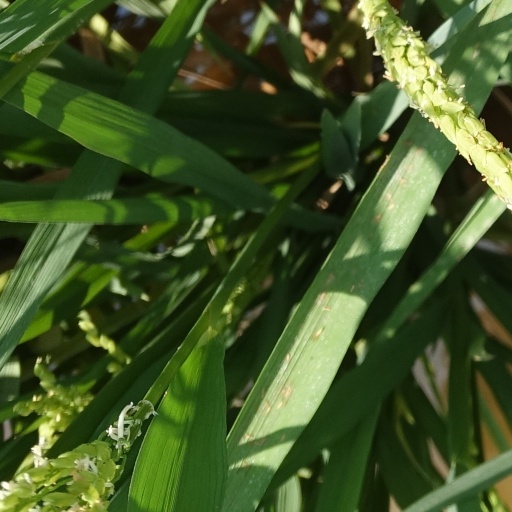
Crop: rice